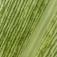
Crop: Maize
Condition: stripe-d